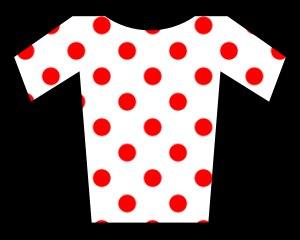
Le maillot à pois est le maillot distinctif porté par le coureur occupant la première place d'un classement, souvent celui de la montagne, au cours de certaines compétitions de cyclisme sur route, dont le Tour de France.
Les pois sont un motif composé de points. Ce motif peut être des points alignés ou des points arrangés aléatoirement, de même ou différentes couleurs, et de même ou différentes tailles.